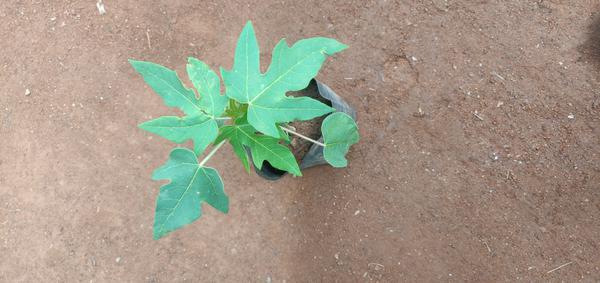
Plant: Pappaya